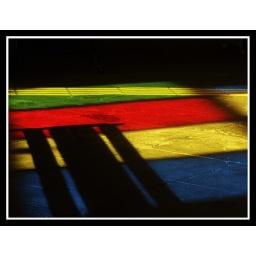
An &amp;quot;indoor&amp;quot; sunset taken through the glasses of the window in Izumotaishamae station (Ichibata sen)